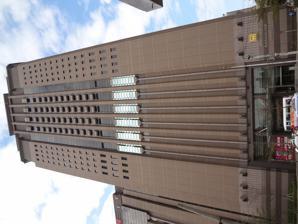
Building: Ambassador Hotel Hsinchu
Country: Taiwan
Year built: 2001
Skyscraper hotel in East District, Hsinchu City, Taiwan Ambassador Hotel Hsinchu 新竹國賓大飯店 General information Type Hotel Location No. 188, Section 2, Zhonghua Road, East District, Hsinchu , Taiwan Coordinates 24°48′23″N 120°58′41″E / 24.806500106344856°N 120.97810372511914°E / 24.806500106344856; 120.97810372511914 Completed 2001 Height Architectural 130 m (430 ft) Technical details Floor count 24 Floor area 76,908 m 2 (827,830 sq ft) The Ambassador Hotel Hsinchu ( traditional Chinese : 新竹國賓大飯店 ; simplified Chinese : 新竹国宾大饭店 ; pinyin : Xīnzhú Guóbīn Dà Fàndiàn ) is skyscraper hotel completed in 2001 in East District, Hsinchu , Taiwan . The architectural height of the building is 130 m (430 ft), with a floor area of 76,908 m 2 (827,830 sq ft), and it comprises 24 floors above ground and four basement levels. When the building was completed in 2001, it was the tallest building in Hsinchu . It held the title for 15 years before being surpassed by CIWC Tower in 2016. The Hotel The location of the hotel is situated in the Hsinchu city center, with close proximity to Hsinchu Science Park , Hsinchu railway station and Hsinchu HSR station . The hotel has a total of 257 rooms including 16 premium suites, themed restaurants, one café and a bar. It also offers seven multi-functional meeting rooms, with a ballroom situated on the 10th floor, which has a 7-meter high ceiling and 760 m 2 (8,200 sq ft) of unobstructed floor space. The hotel also features a 20-meter temperature-controlled swimming pool with city views as well as a gym with cardio and weight equipment, sauna, and a steam room. Restaurants & Bars A Cut Steakhouse : Restaurant offering steaks as well as wine. The Chinese Restaurant : Chinese restaurant featuring traditional Cantonese cuisine as well as Dim Sum and Peking duck . Promenade : Buffet offering a wide variety of dishes from around the globe, including Chinese, Japanese, and Western cuisine. A Shabu : Shabu-shabu restaurant located on the 12th floor. Corner Bakery 63 : Offers freshly baked pastries and cakes See also Mandarin Oriental, Taipei Ambassador Hotel Kaohsiung Sheraton Hsinchu Hotel References